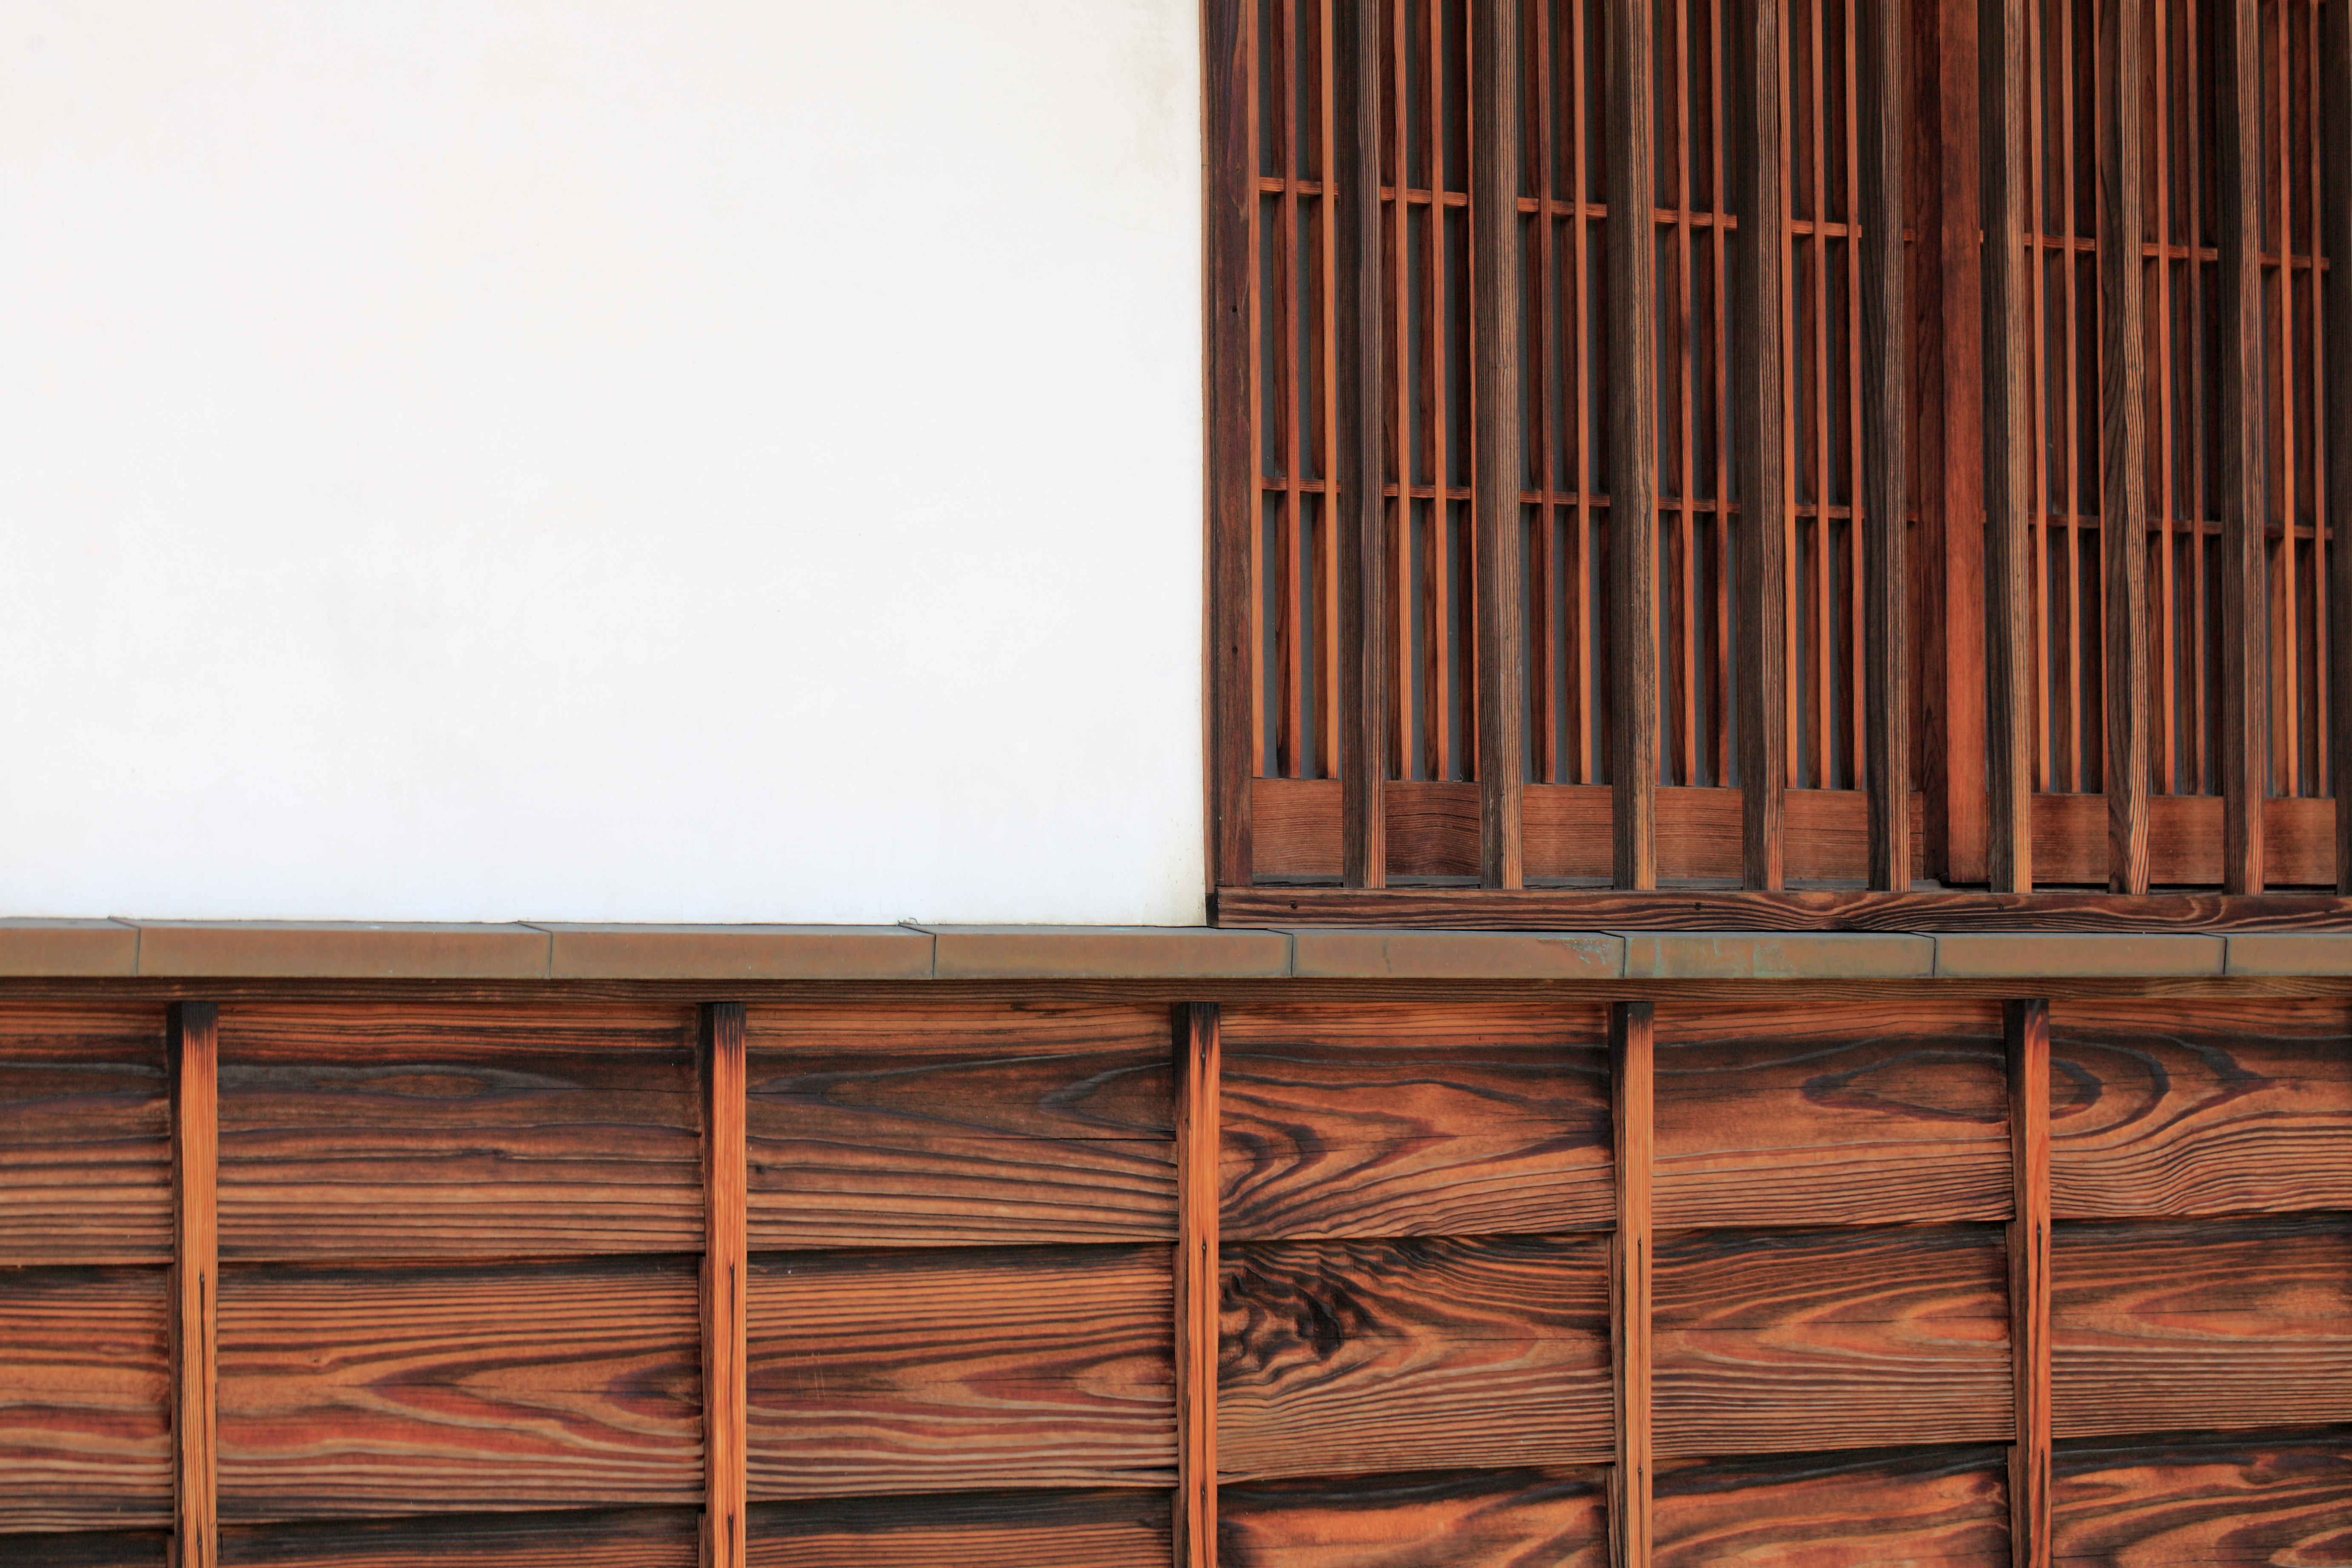
architecture, wood, house, floor, home, wall, high, ancient, residence, exterior, furniture, door, interior design, design, japanese, hardwood, 5d, style, hires, markii, traditional, hi, res, resolution, saitama, hanadaen, flooring, wood flooring, window covering, wood stain, cabinetry